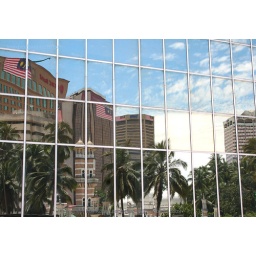
City blocks as reflected off the glass wall of an office building in Medan Pasar, the financial district of Kuala Lumpur